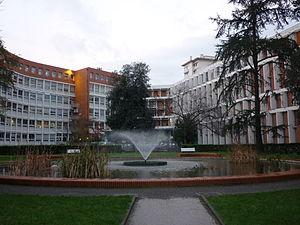
cité administrative de Toulouse, vue intérieure de la cité
Une cité administrative est un bâtiment ou un groupe de bâtiments qui regroupent plusieurs administrations.